Microplastics

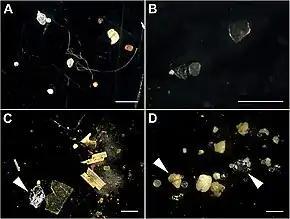
Microplastics in sediments from four rivers in Germany. Note the diverse shapes. White arrowheads indicate aluminium, glass and sand. (The white bars represent 1 mm for scale.)

Microplastics are "synthetic solid particles or polymeric matrices, with regular or irregular shape and with size ranging from 1 μm to 5 mm, of either primary or secondary manufacturing origin, which are insoluble in water."